Sir Walter Burrell, 5th Baronet

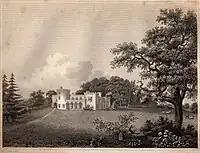
Engraving of West Grinstead Park near West Grinstead, West Sussex, published 1835 in "The History, Antiquities and Topography of the County of Sussex" by Thomas Walker Horsfield.

In 1865, Burrell contested East Sussex unsuccessfully. He succeeded his older brother Percy as baronet in 1876 and entered the British House of Commons in the same year, sitting for New Shoreham, the constituency his father and brother had also represented before, until its abolishment in 1885. Burrell was High Sheriff of Sussex in 1871.